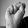
ASL letter: S